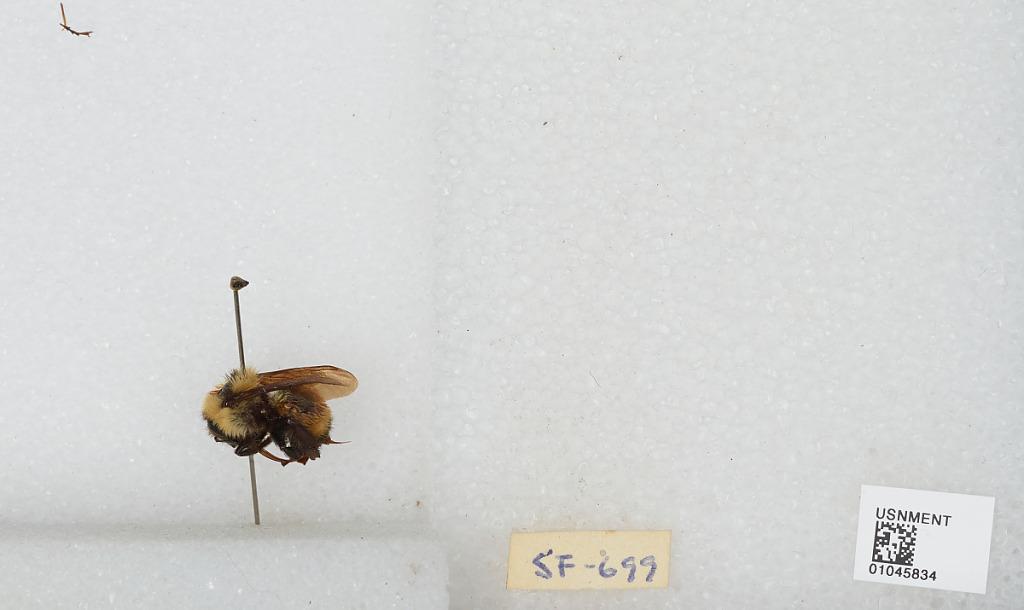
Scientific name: Bombus sp.